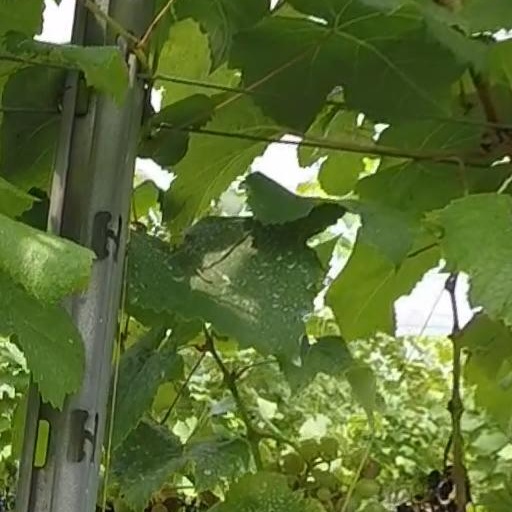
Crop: grape